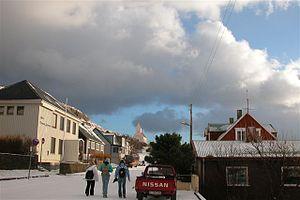
Tvøroyri est un village des îles Féroé située sur la côte nord du fjord Trongisvágsfjørður, sur la côte est de l'île Suðuroy.